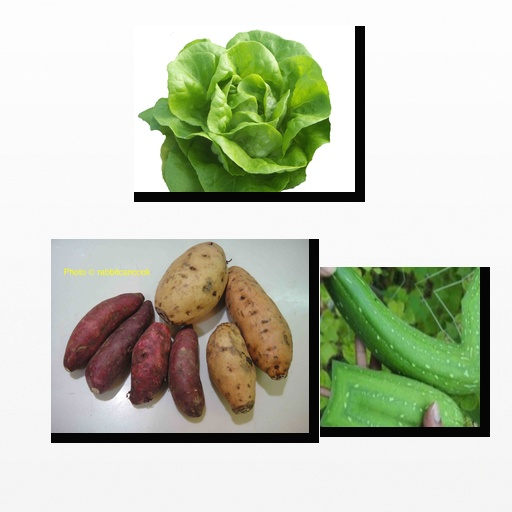
Food items: sponge_gourd, lettuce, sweet_potato